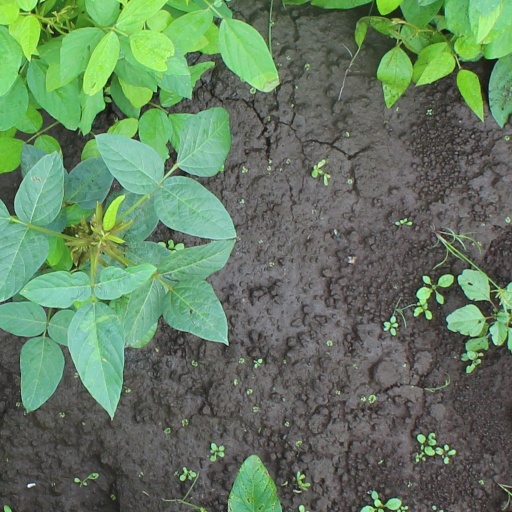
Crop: soybean